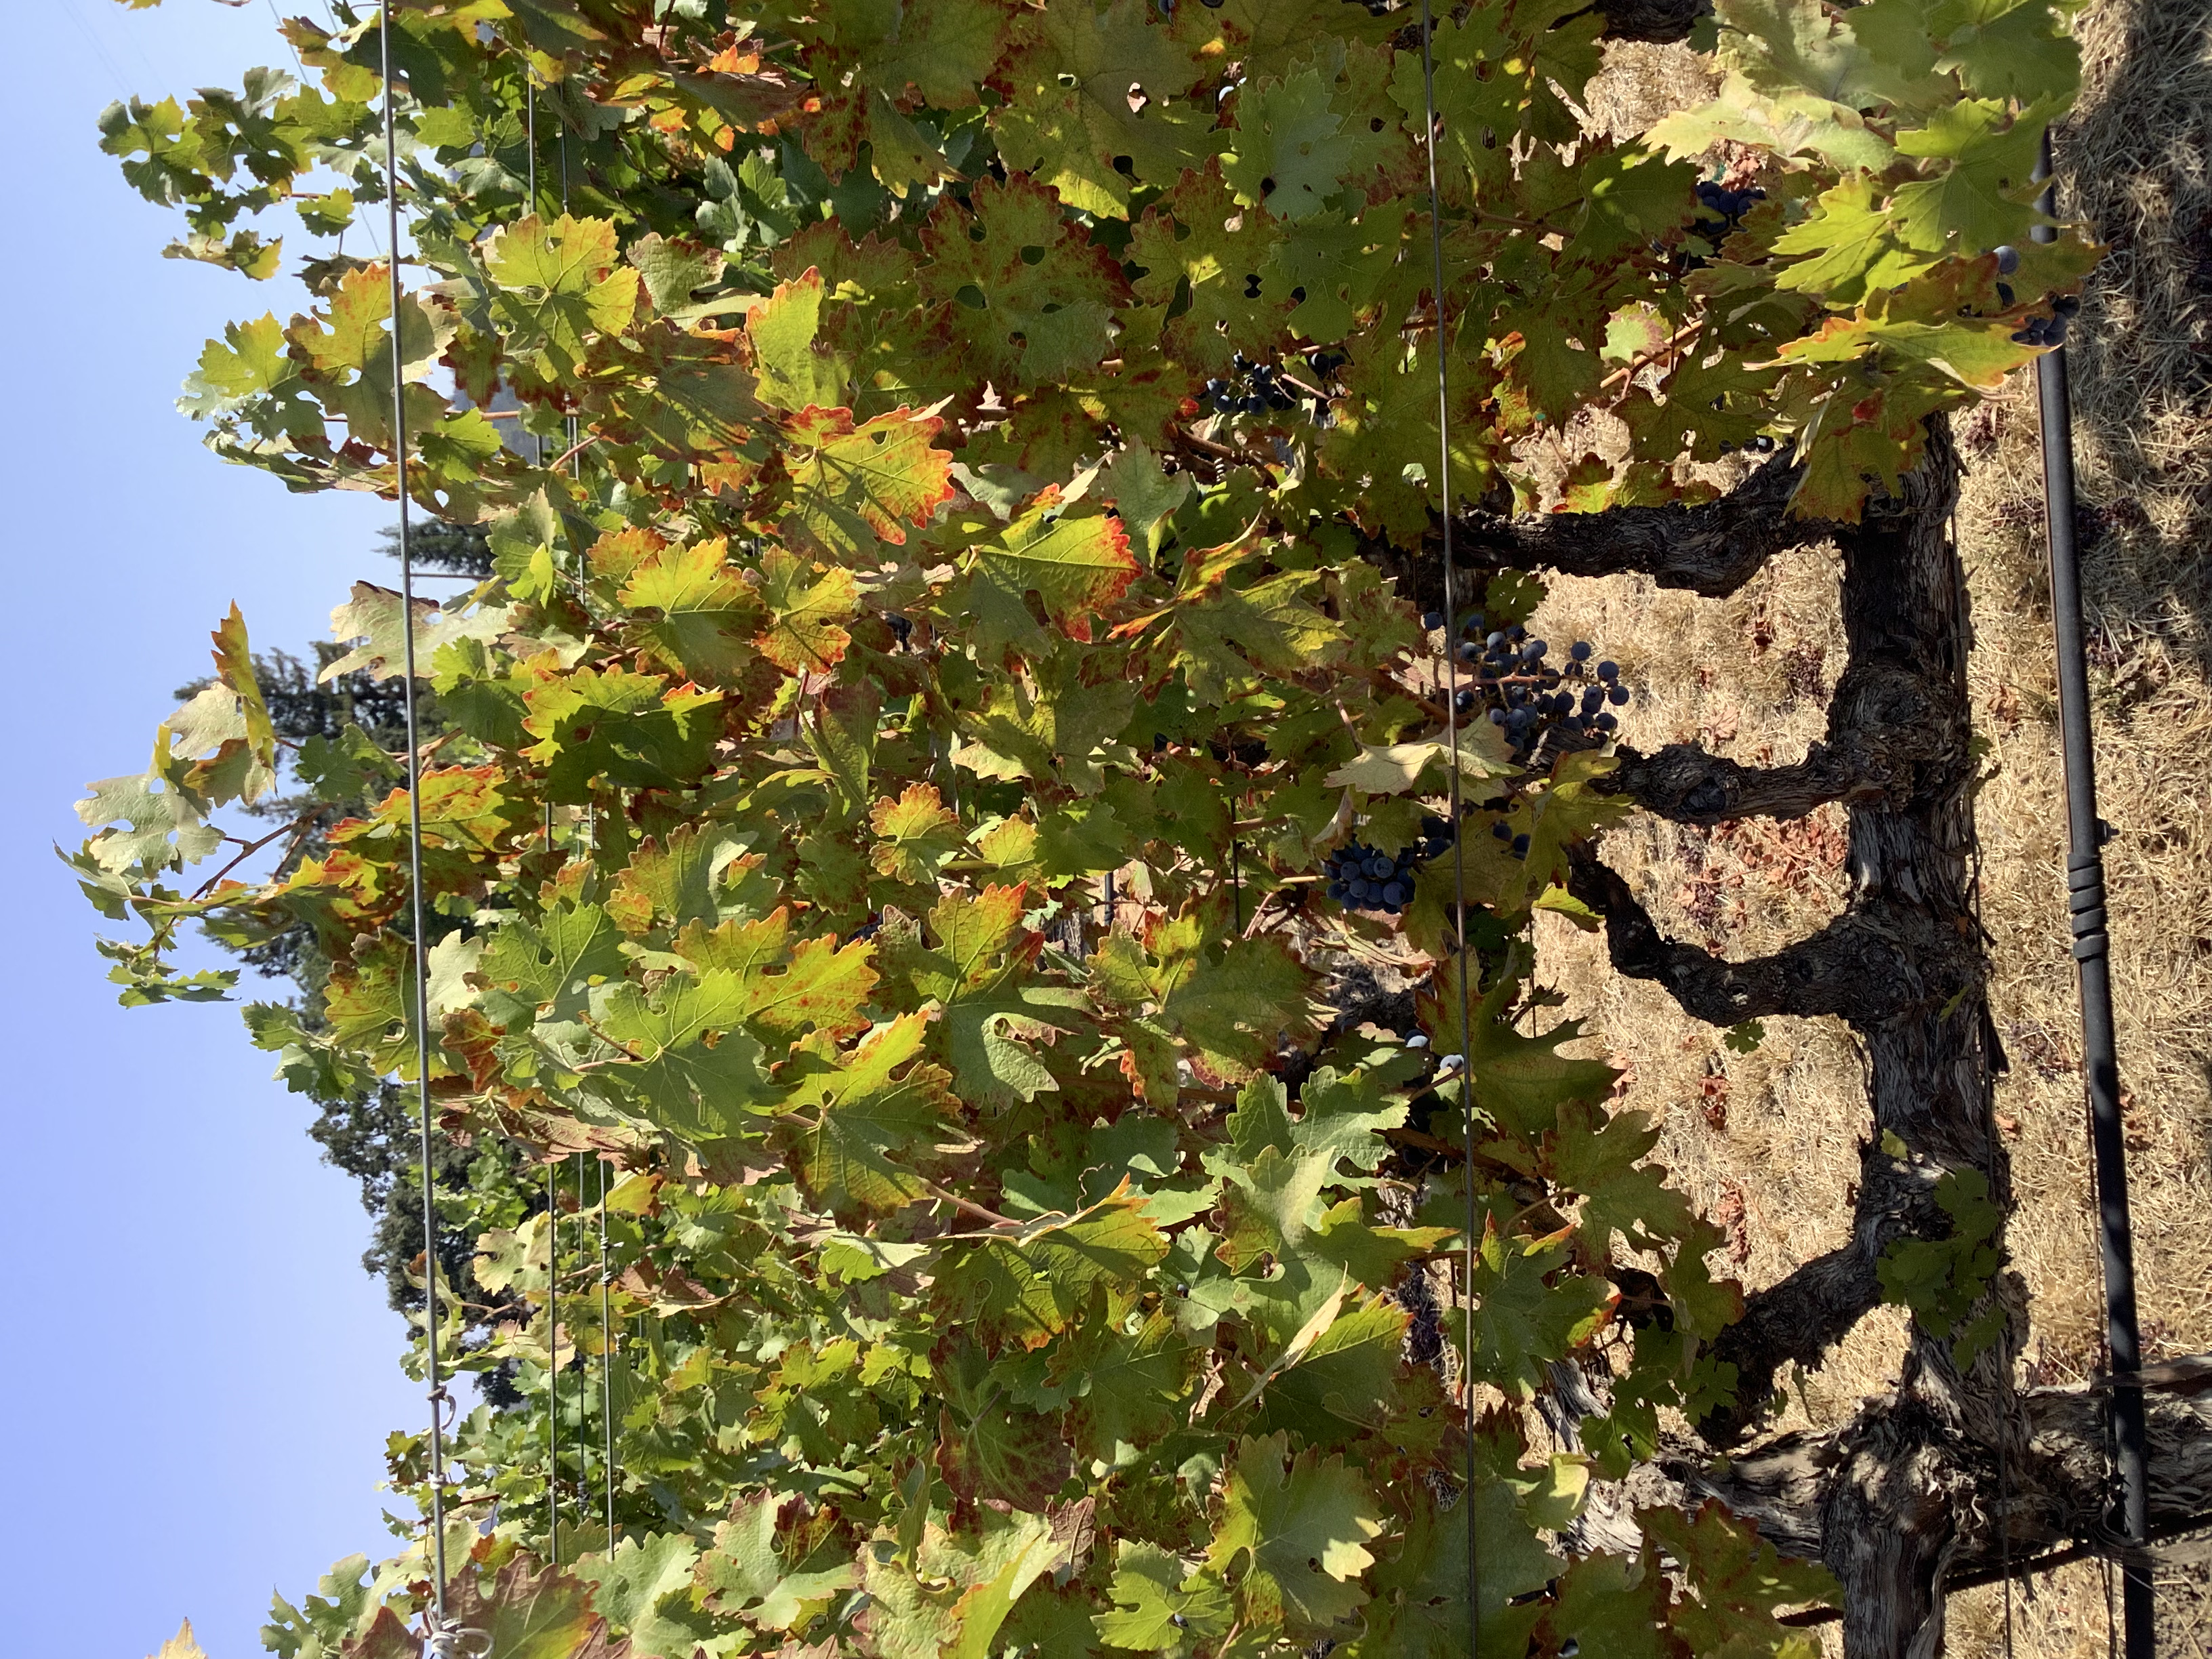
Label: Leafroll 3